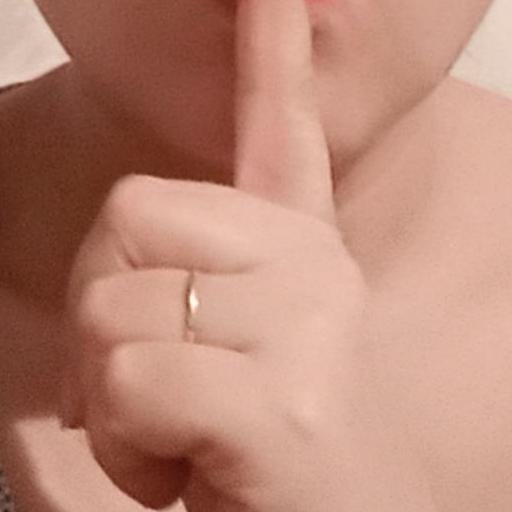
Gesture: mute